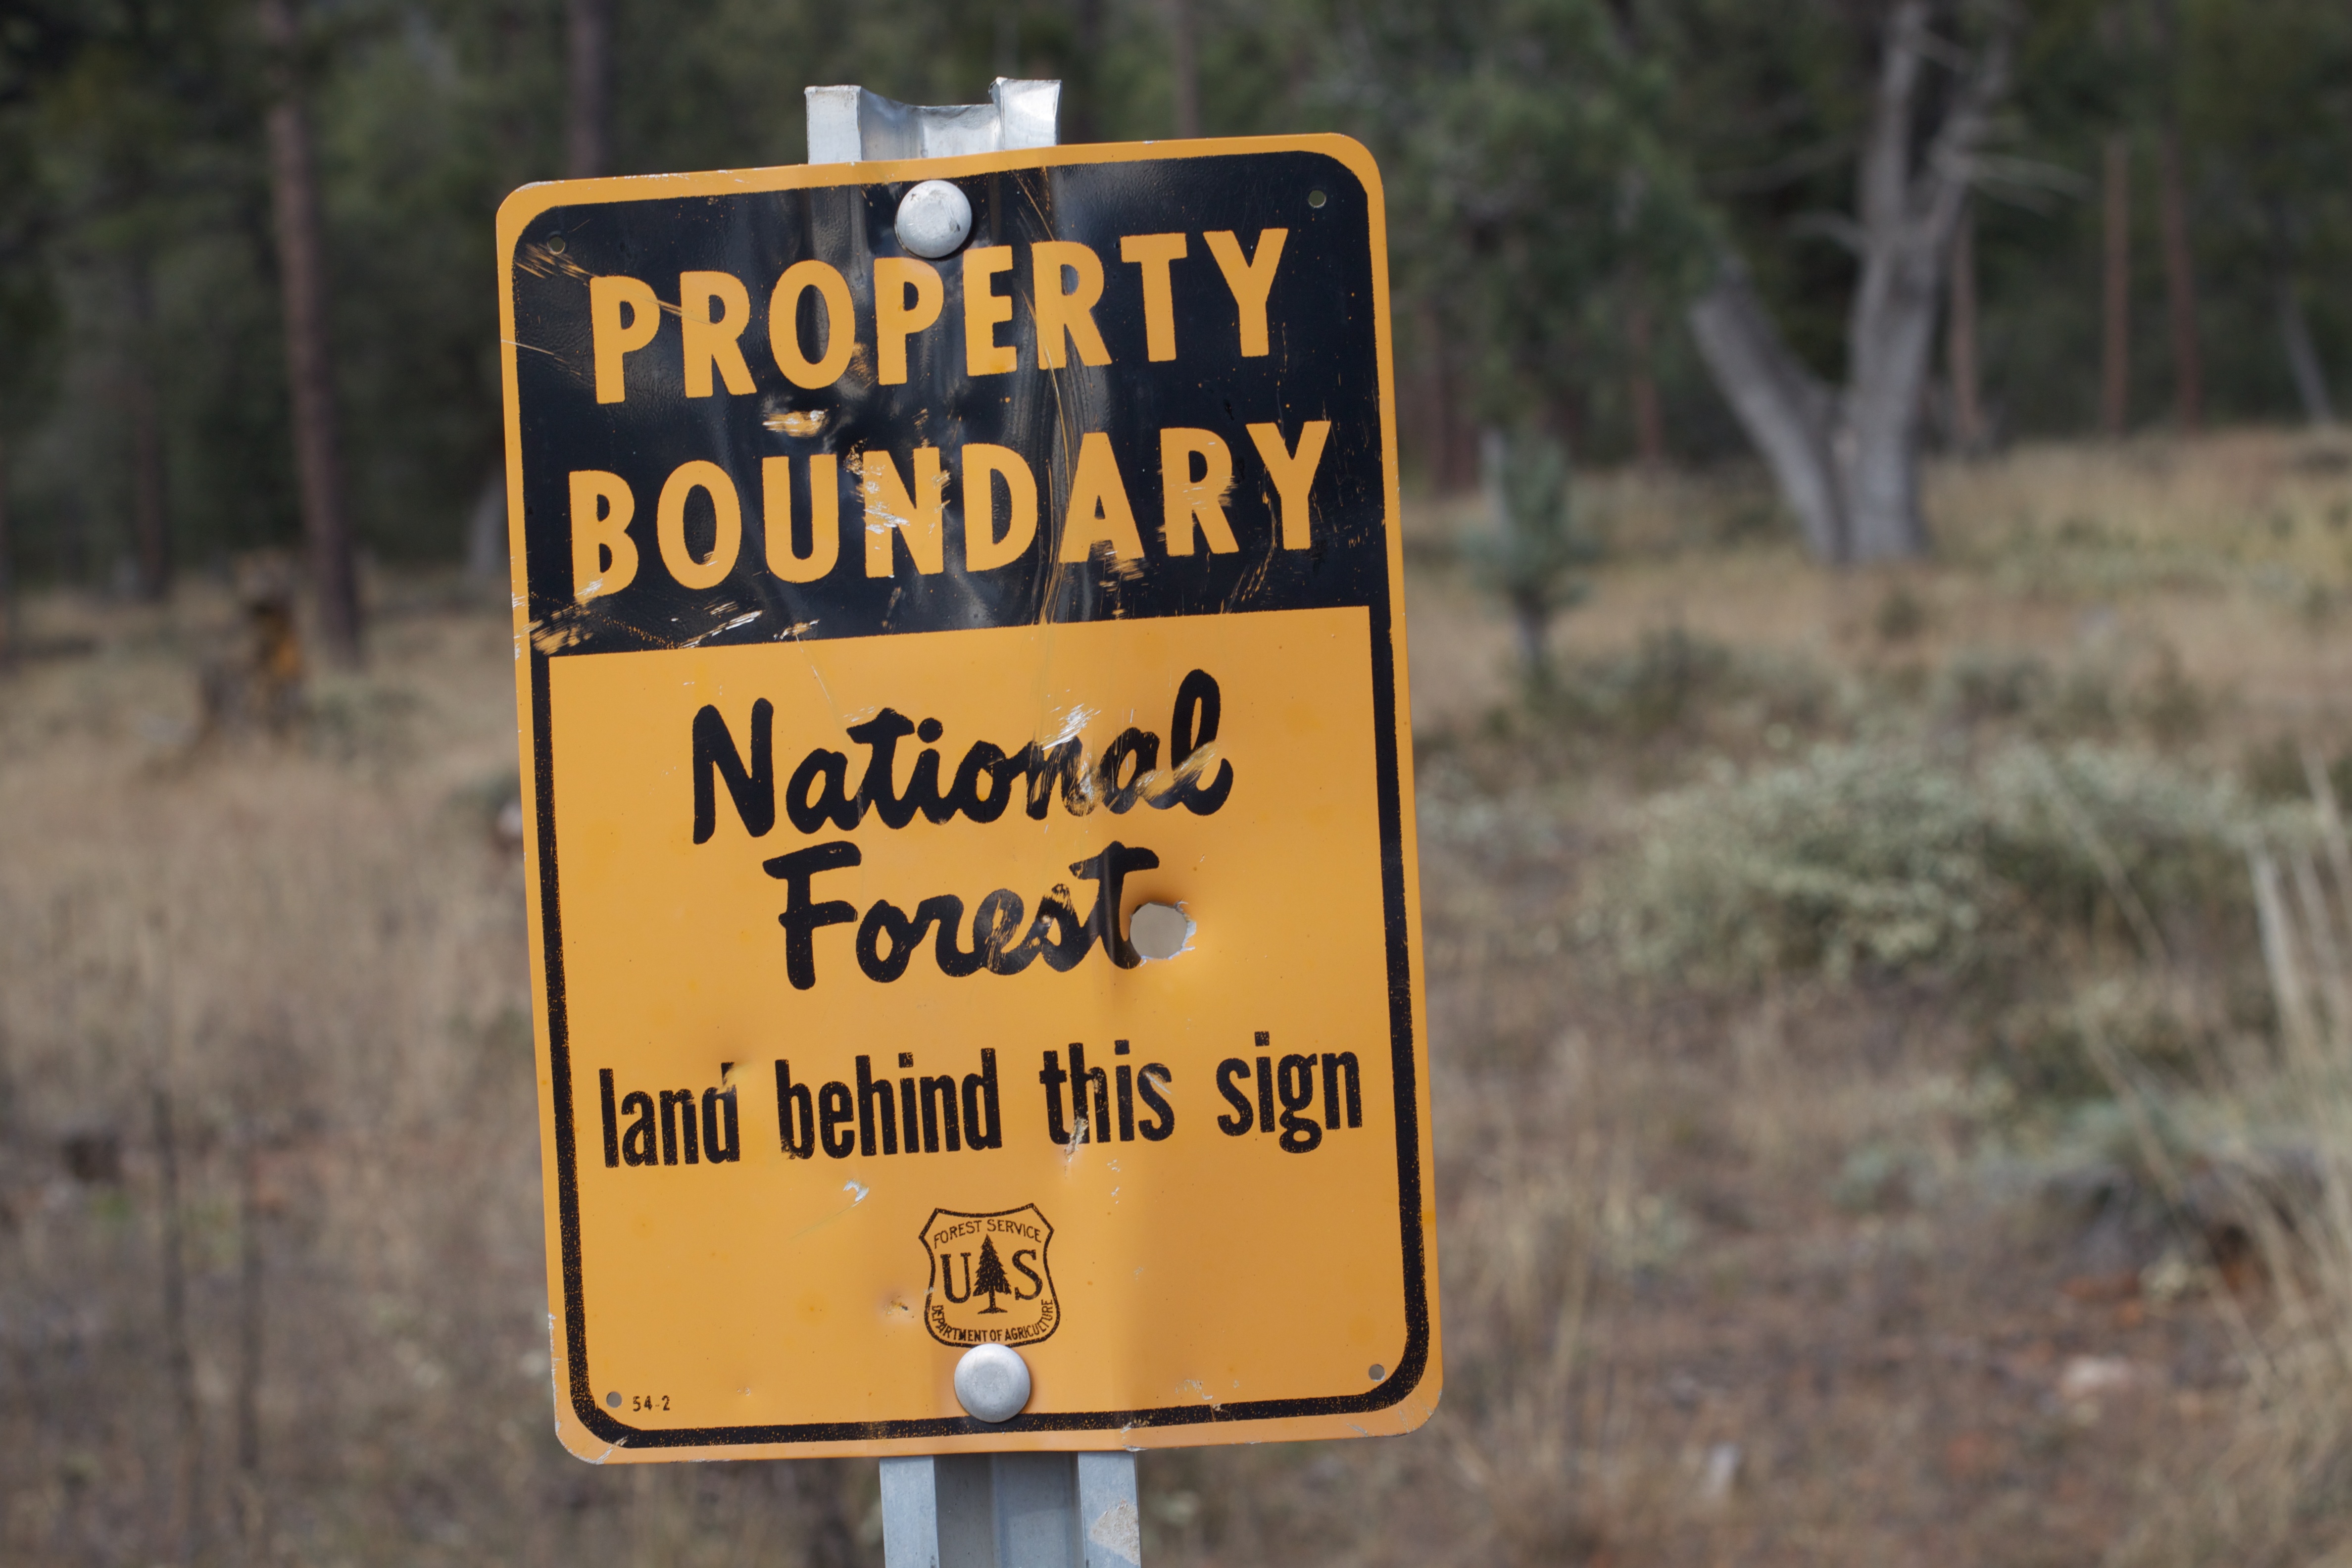
sign, street sign, signage